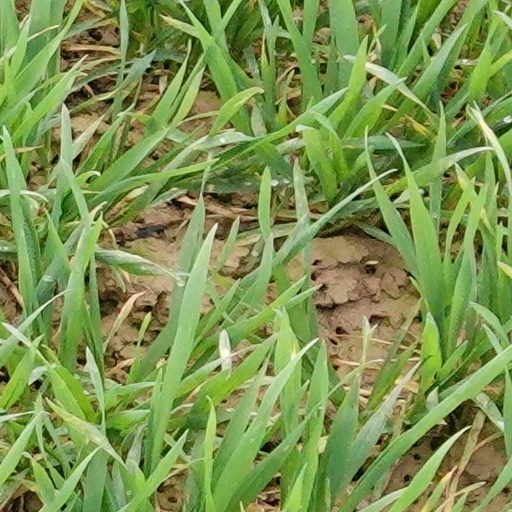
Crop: wheat